Steve Belichick

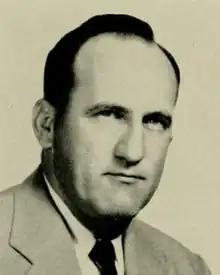
Belichick in "Yackety Yack 1954",University of North Carolina yearbook

Stephen Nickolas Belichick (January 7, 1919 – November 19, 2005) was an American football player, coach, and scout. He played college football at Western Reserve University, now part of Case Western Reserve University, from 1938 to 1940 and then in the National Football League (NFL) with the Detroit Lions in 1941. After serving in World War II, Belichick began his coaching career. From 1946 to 1949, he was the head football coach and the head basketball coach at Hiram College. He continued on as an assistant coach in college football with stints at Vanderbilt University (1949–1952), the University of North Carolina at Chapel Hill (1953–1955), and then for 34 years at the United States Naval Academy (1956–1989).